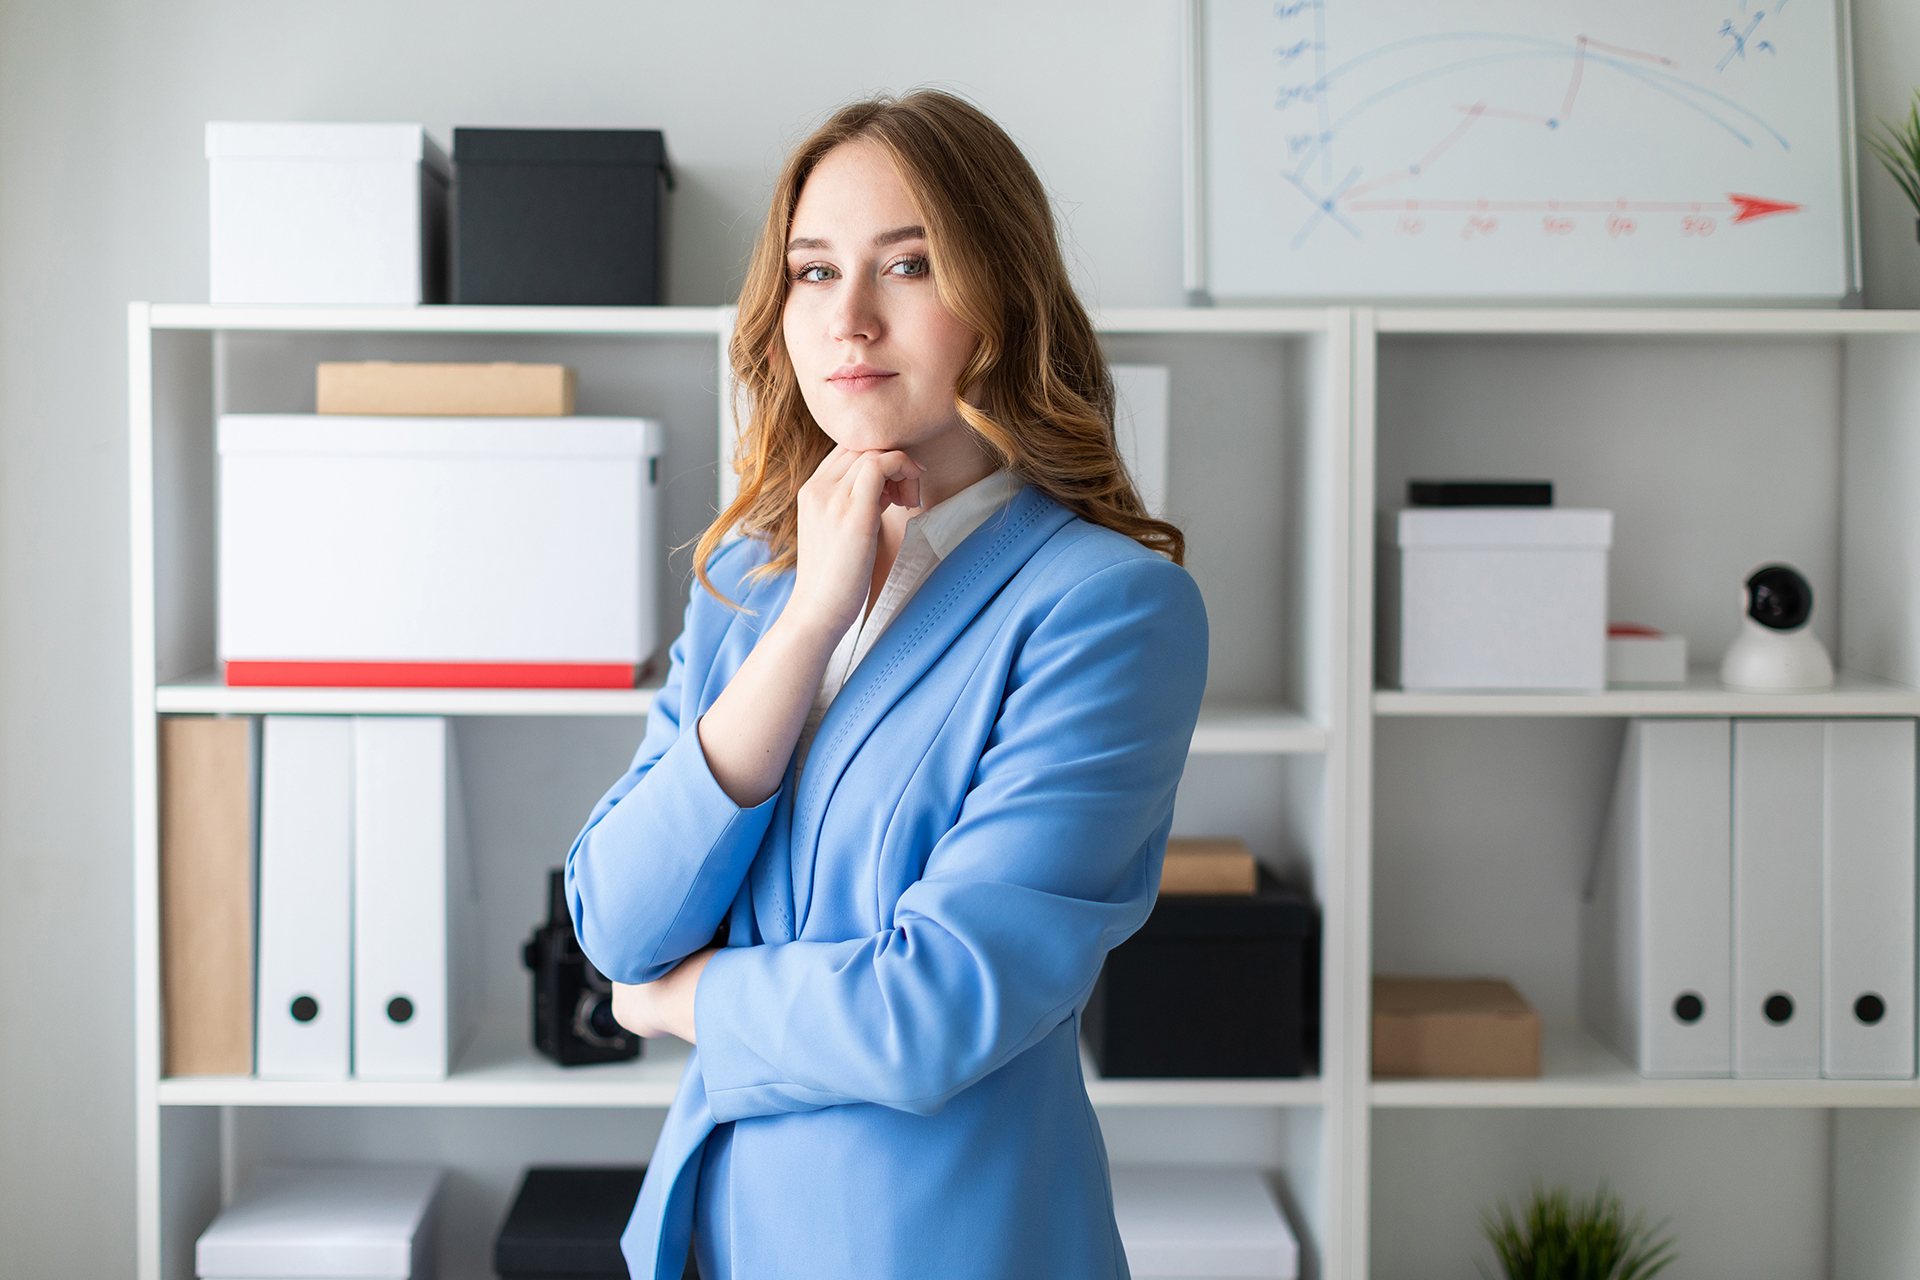
girl, young, business, businesswoman, office, stands, rack, smiling, portrait, model, pose, study, document, desk, lawyer, economist, financier, consultant, manager, secretary, assistant, designer, engineer, work, account, debit, credit, blue, jacket, blouse, documentation, insurance, concept, copyspace, isolated, lifestyle, elegant, free, lovely, one, global, planning, stylish, curls, money, cooperation, employee, shoulder, outerwear, furniture, sitting, product, sleeve, neck, job